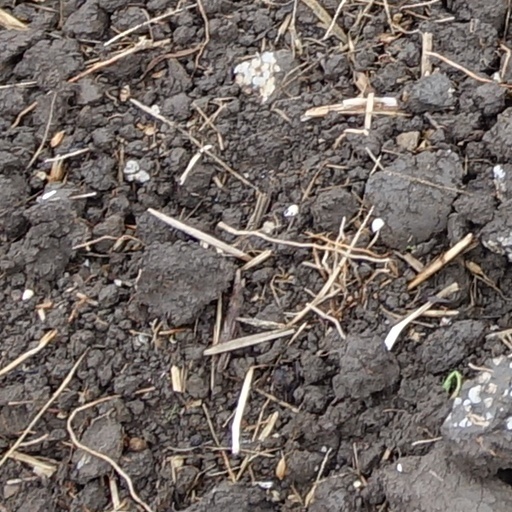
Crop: wheat